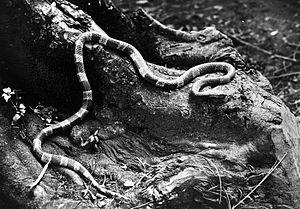
Bungarus candidus, le Bongare candide, est une espèce de serpents de la famille des Elapidae.